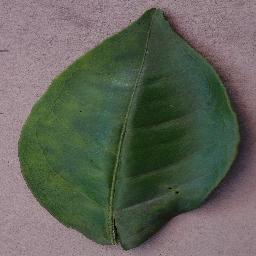
Label: Orange___Haunglongbing_(Citrus_greening)